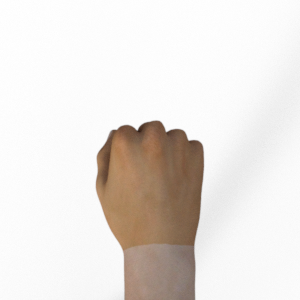
Label: rock